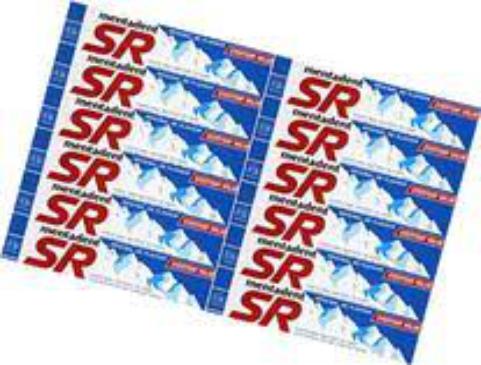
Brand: mentadent sr
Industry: Necessities